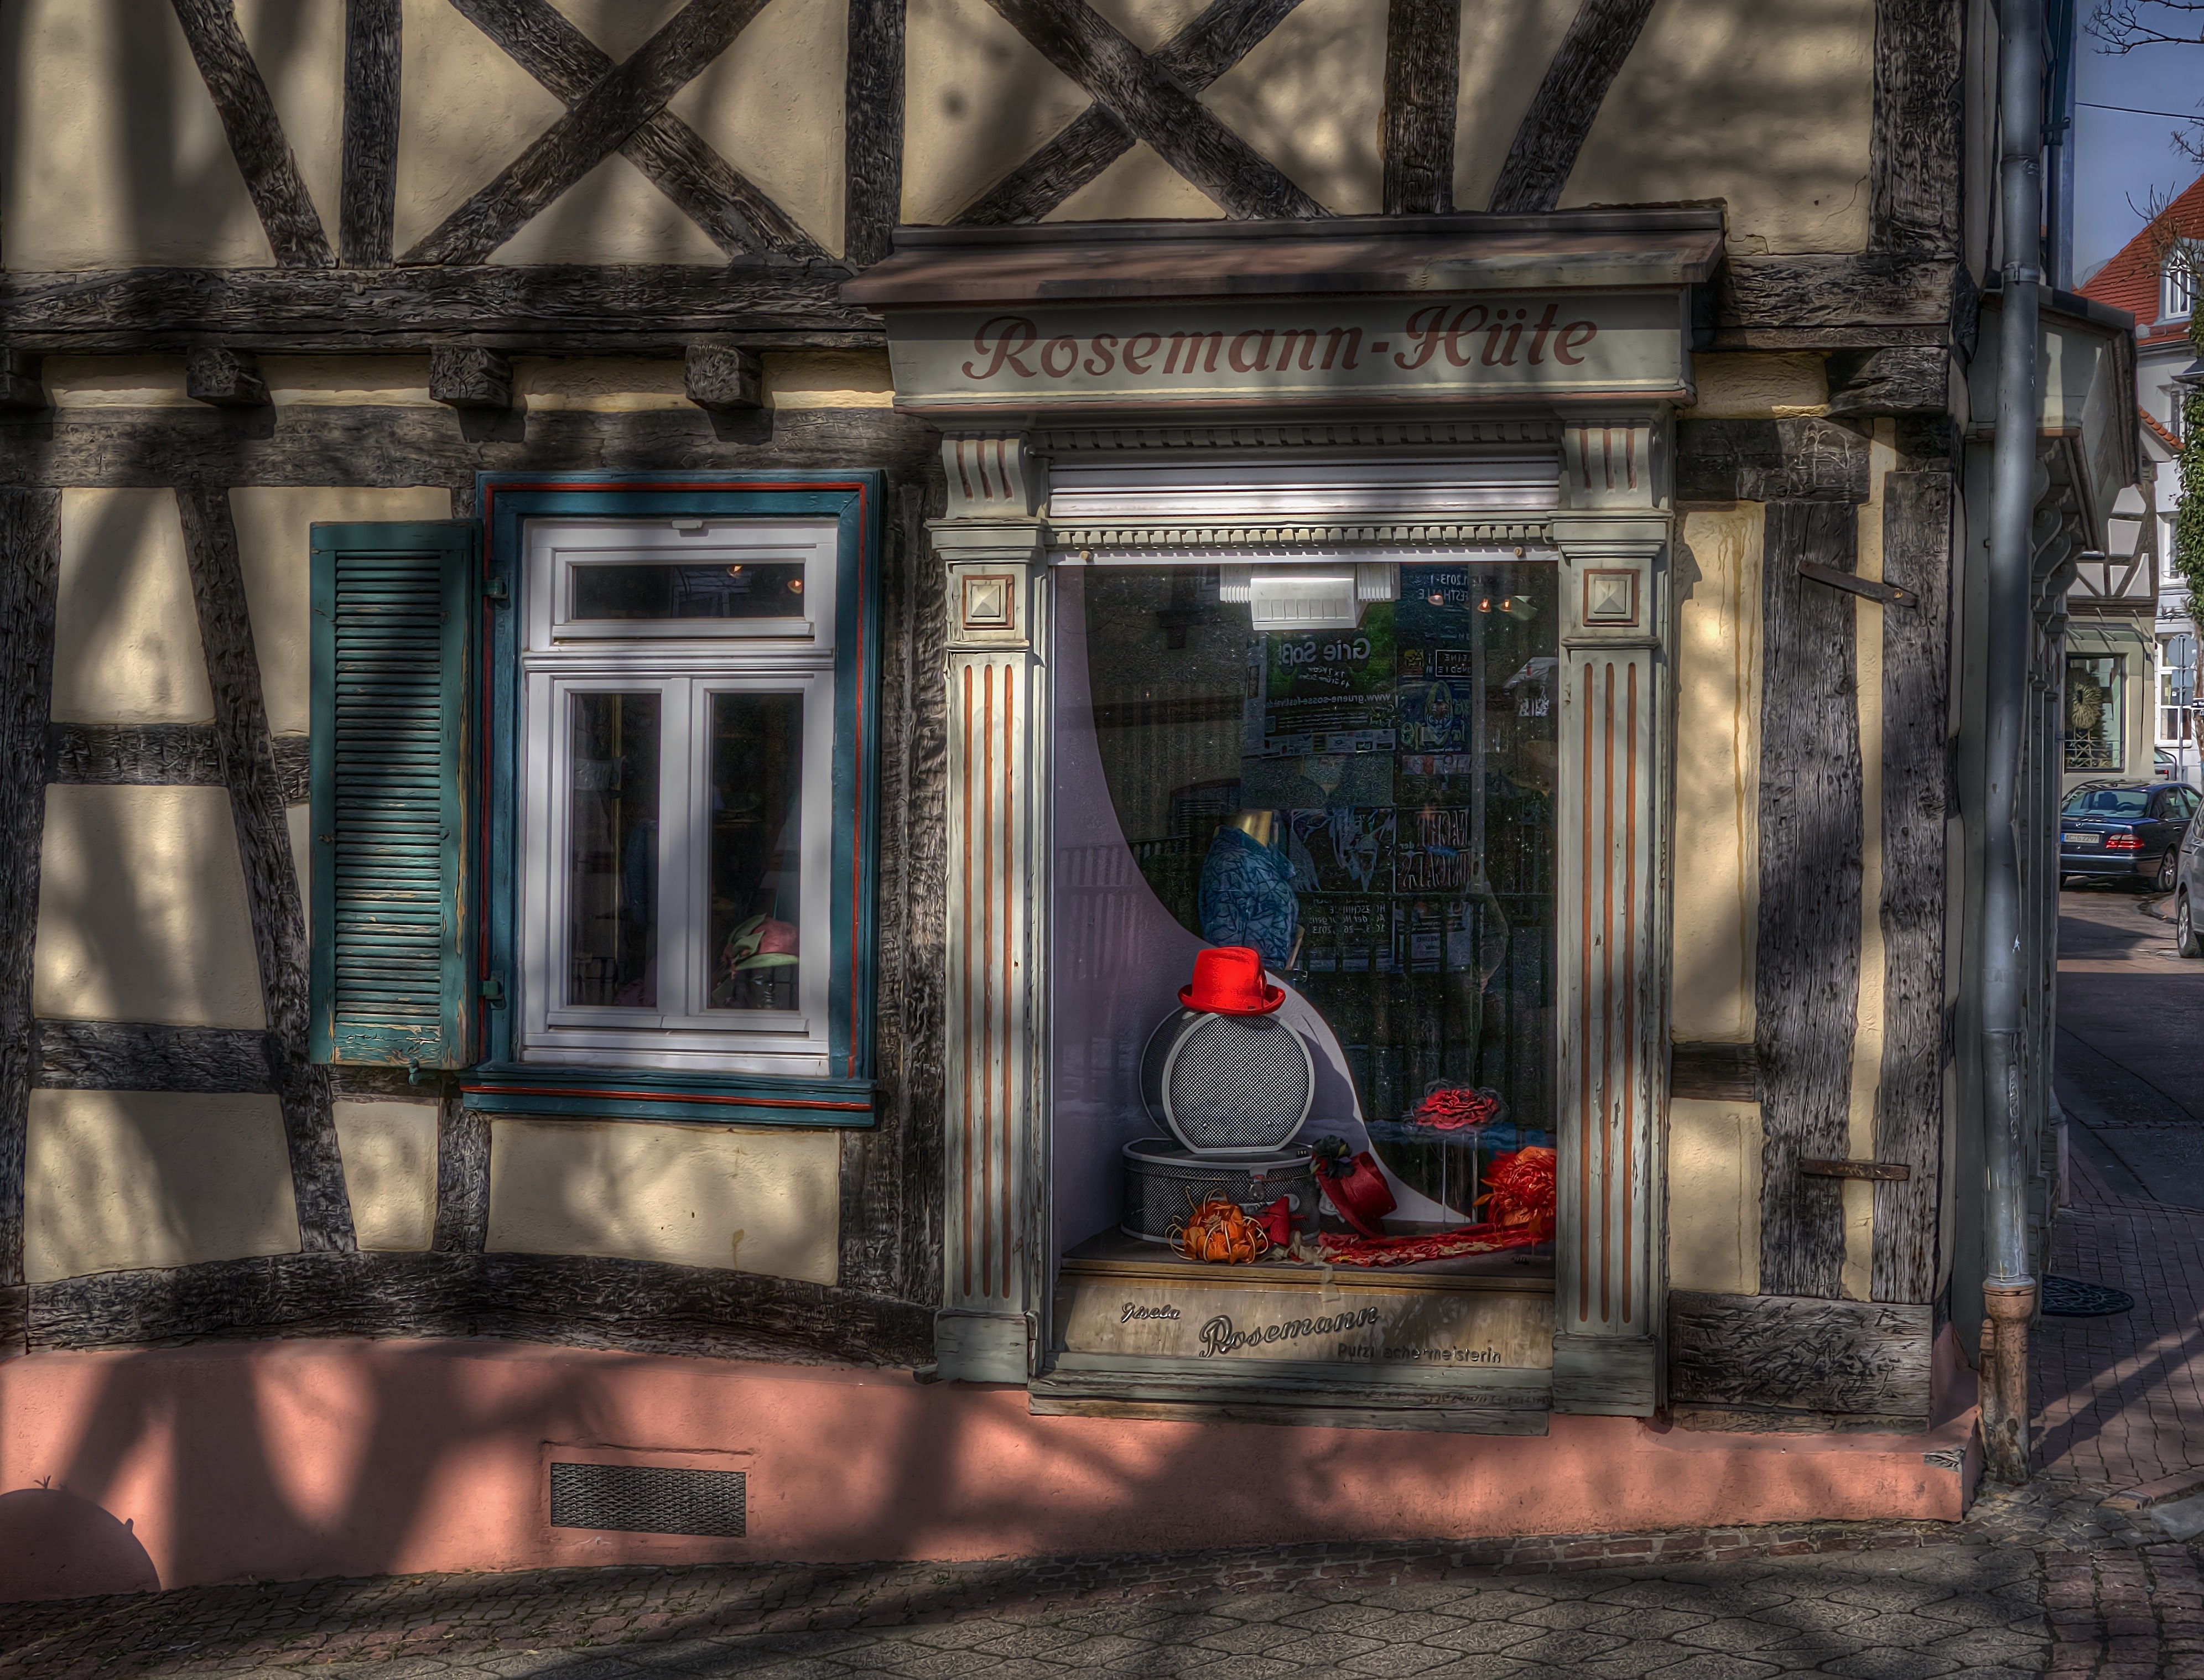
architecture, street, window, building, transport, public transport, hdr, image, bad, historically, red hat, screenshot, homburg, urban area